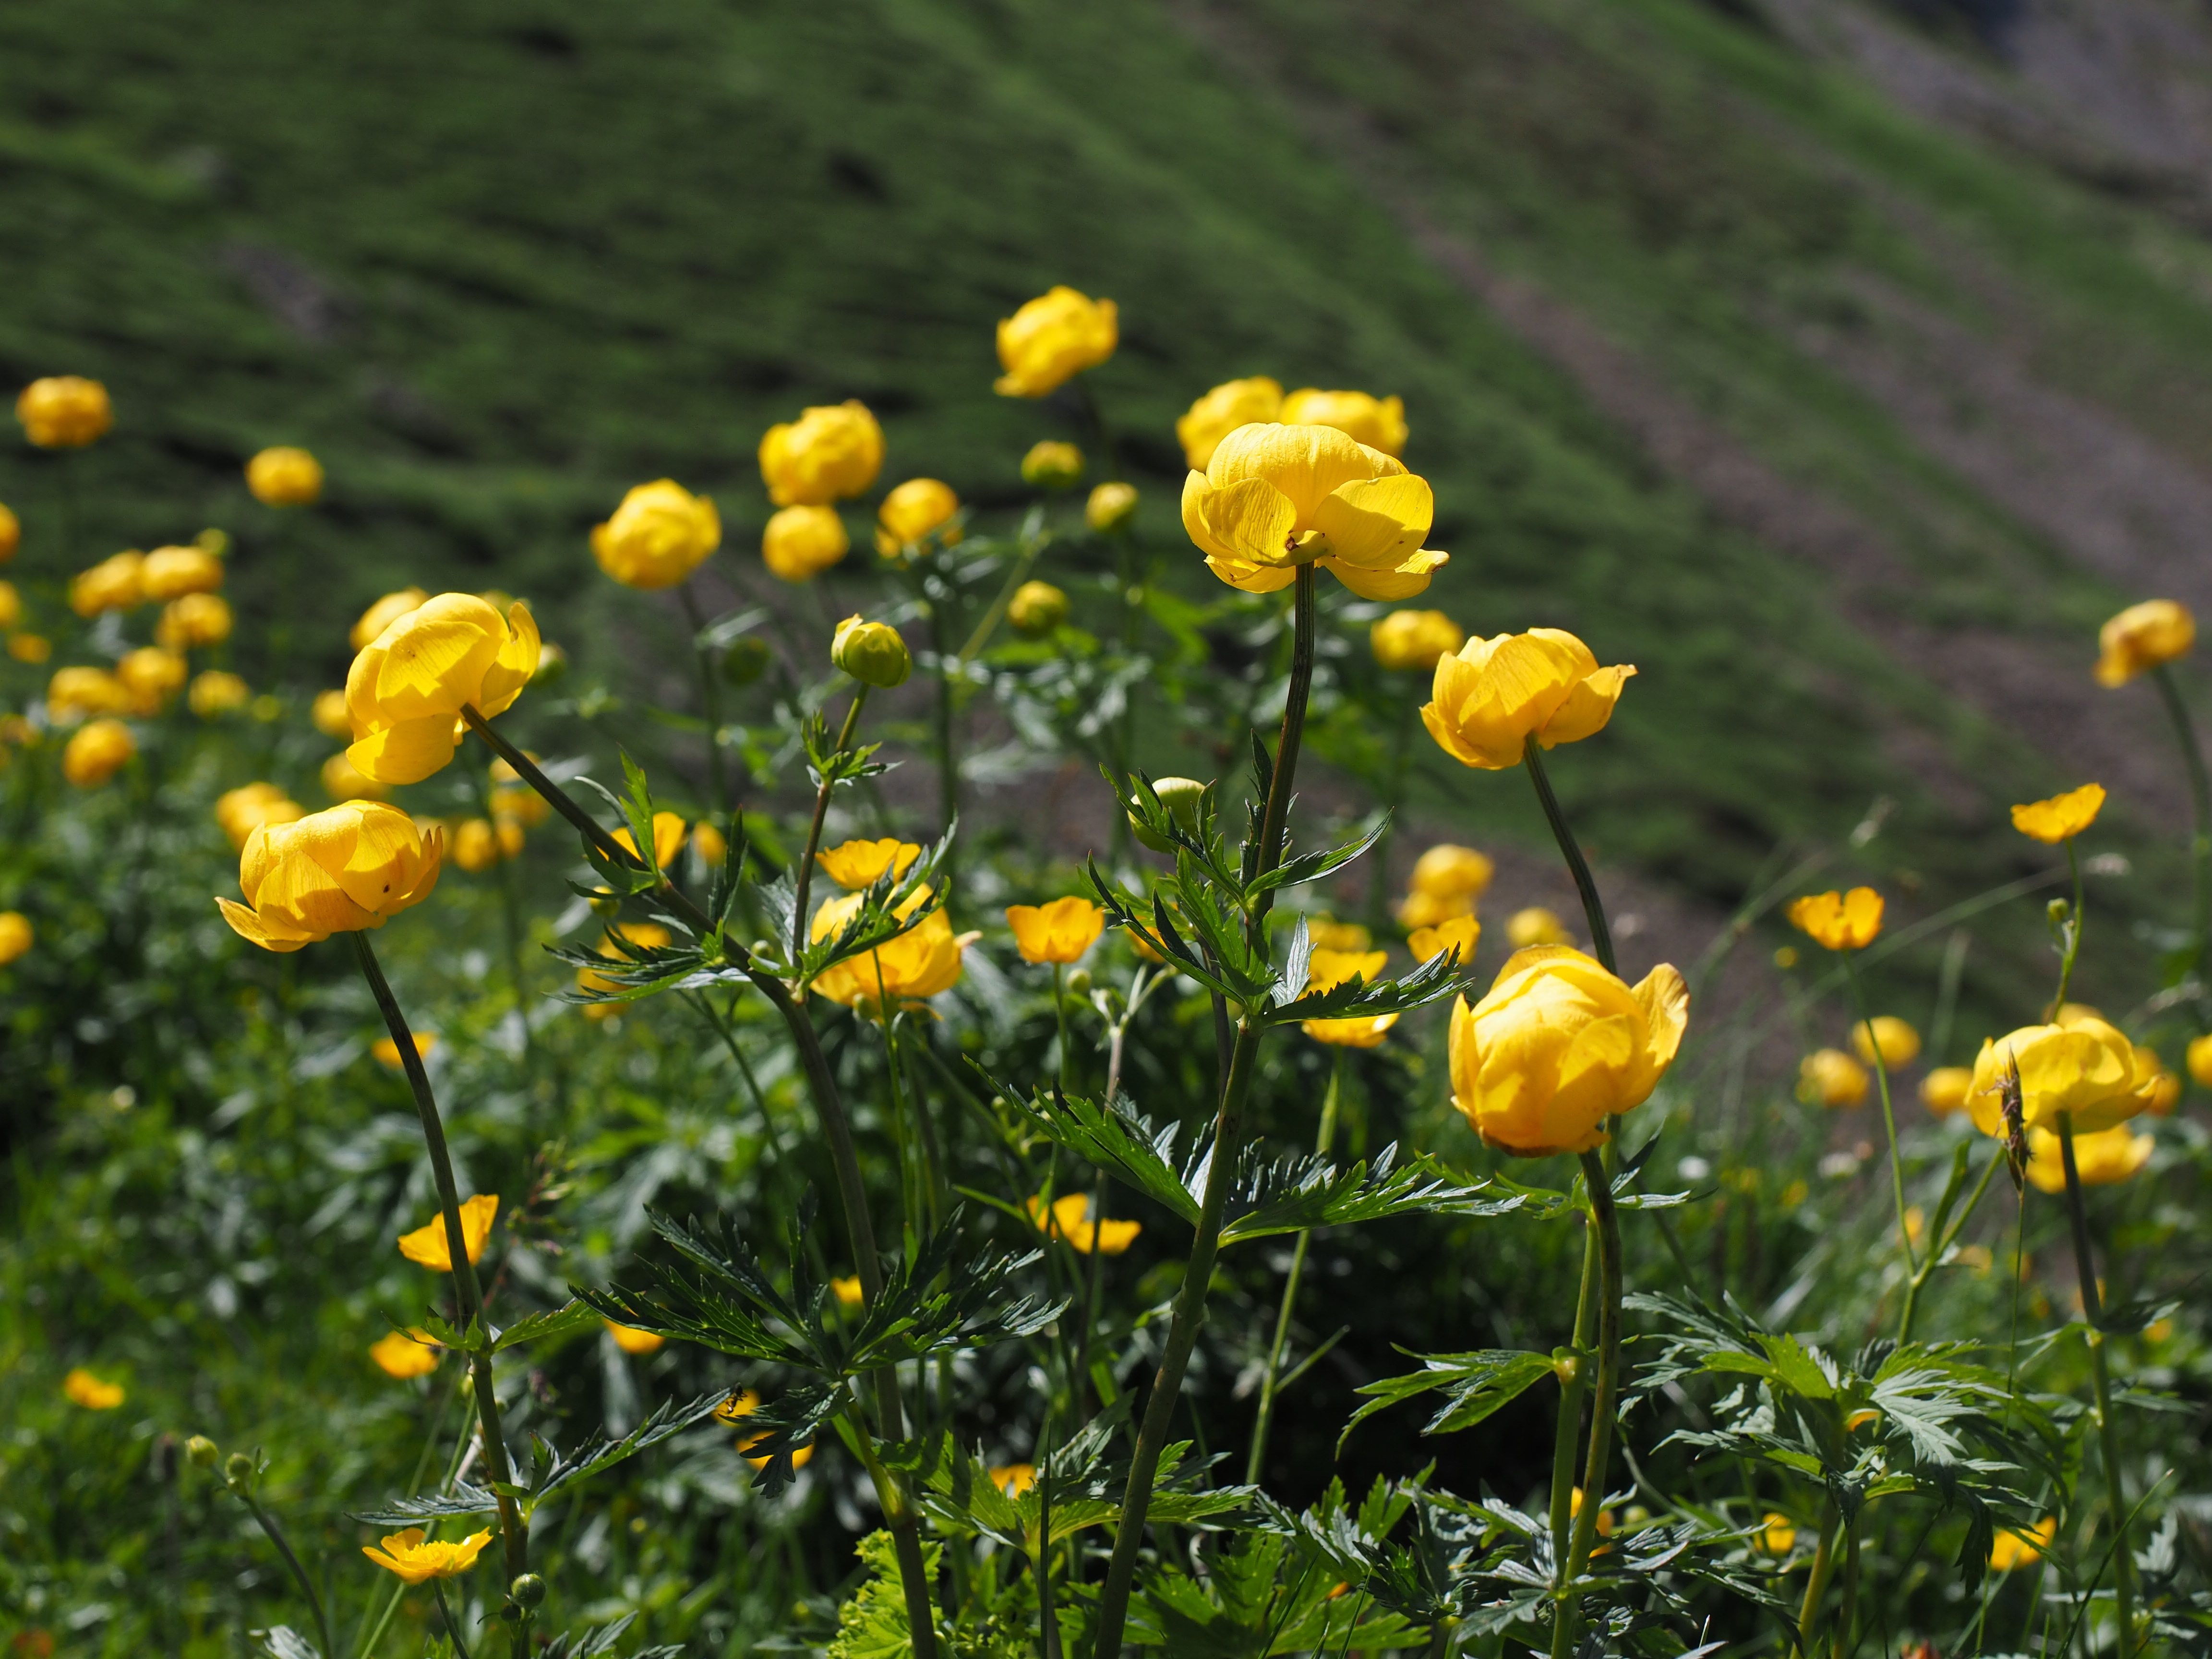
plant, field, meadow, prairie, flower, yellow, flora, wildflower, flowers, grassland, buttercup, flowering plant, daisy family, sulfur cosmos, hahnenfu gew chs, globe flower, snake head, natter head, land plant, chamaemelum nobile, trollius europaeus, gold capitula, butter ball, anke bollen, budabinkerl, butter roses, kugelranunkel